History of Norway

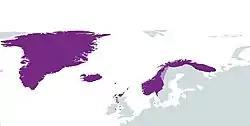
The Kingdom of Norway about 1265, at its greatest extent

The mid-9th century saw the largest chieftains of the petty kingdoms engaged in major power struggle. Harald Fairhair began the process of unifying Norway when he entered an alliance with the Earls of Lade and was able to unify the country after the decisive Battle of Hafrsfjord (circa 870–900). He set up the basics of a state administration with stewards seated at the most important estates of vanquished or exiled chieftains.